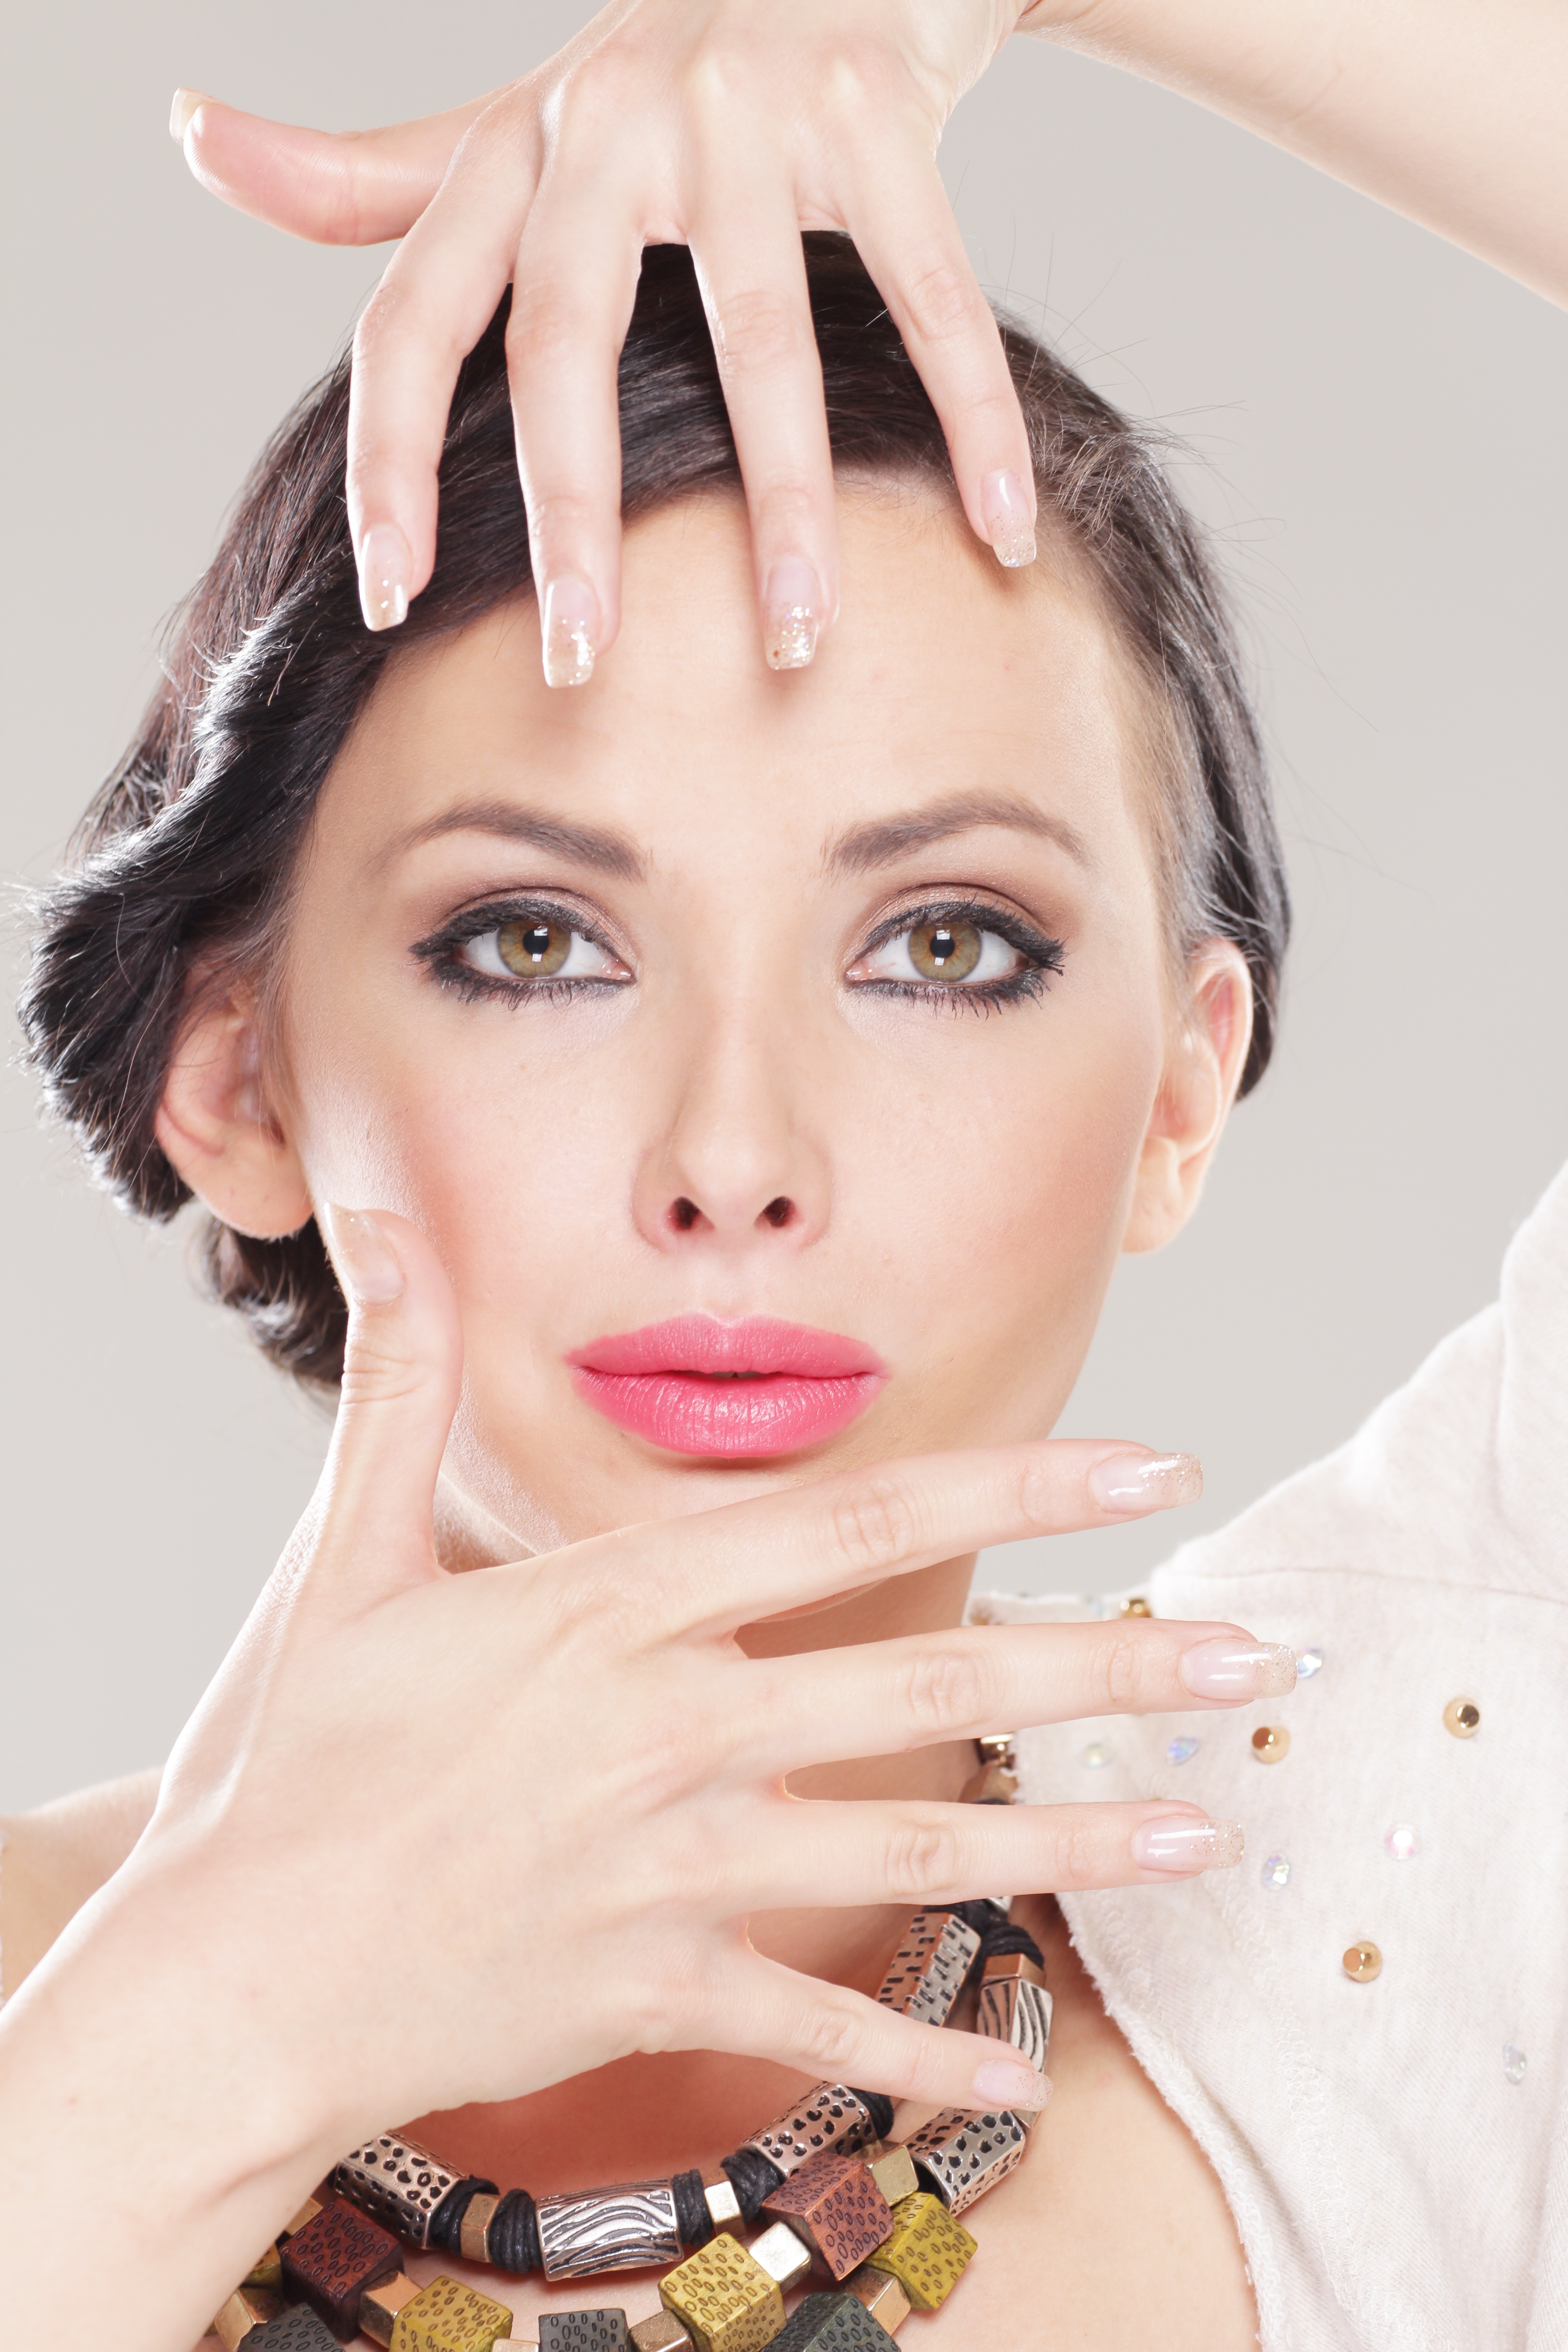
hand, light, woman, female, portrait, model, finger, spring, fashion, lifestyle, nail, lip, hairstyle, eyebrow, mouth, eyelash, face, nose, eyes, hands, eye, head, skin, beauty, pretty, organ, young woman, cosmetics, photo shoot, supermodel, eyelash extensions